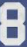
Number: 8